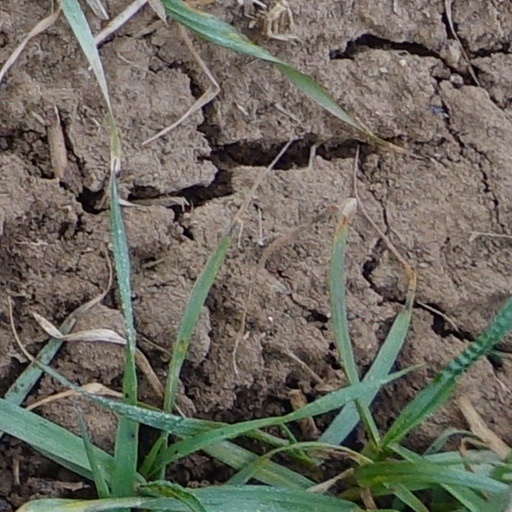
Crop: wheat